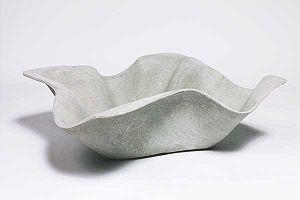
oreille d'éléphant
Willy Guhl, né le 6 juillet 1915 et mort le 4 octobre 2004, est le pionnier du design industriel suisse. Il fait partie des représentants du néo-fonctionnalisme suisse.